Familias frente al fuego

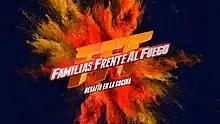

Familias frente al fuego (abbreviated as FFF) is a Mexican cooking reality competition television series based on the Australian television series, Family Food Fight. The series is produced by Televisa in collaboration with Endemol Shine Boomdog. It premiered on Las Estrellas on July 14, 2019, and consisted of 6 episodes.